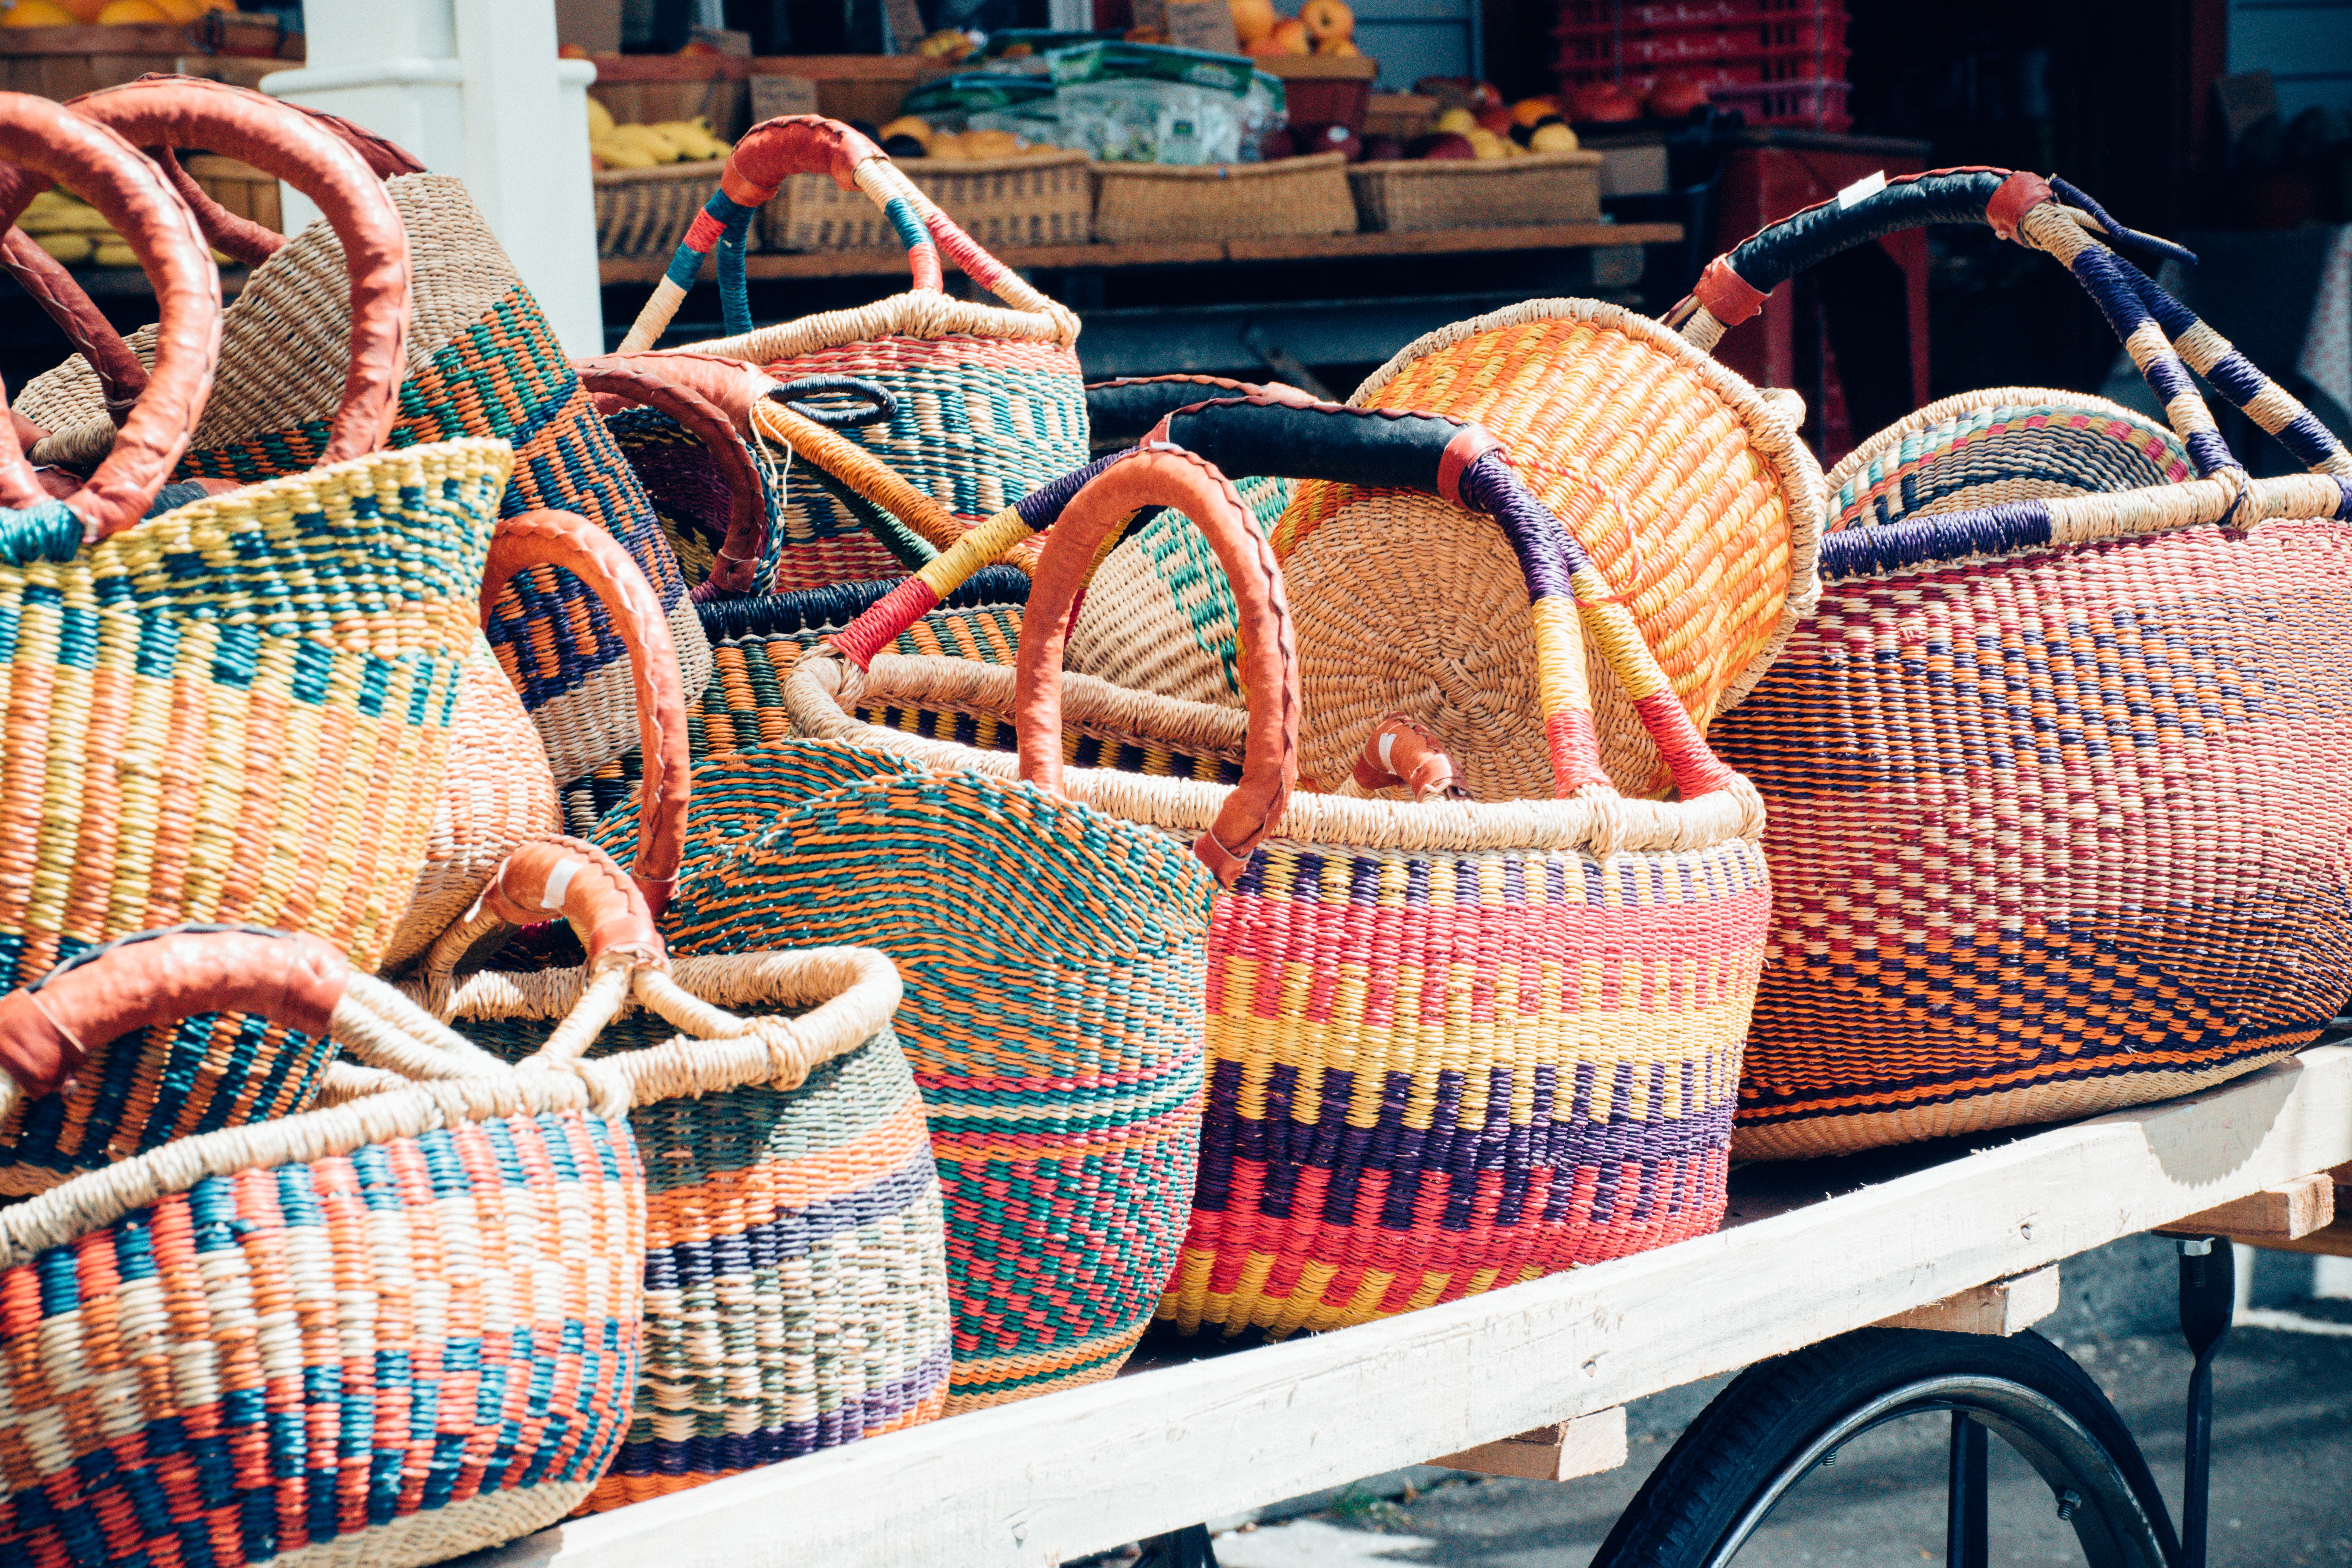
cart, city, vendor, color, market, public space, product